Nele Neuhaus

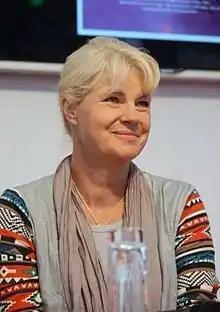
Nele Neuhaus, 2016

Cornelia Neuhaus (born 20 June 1967 in Münster as Cornelia Löwenberg) is a German writer.